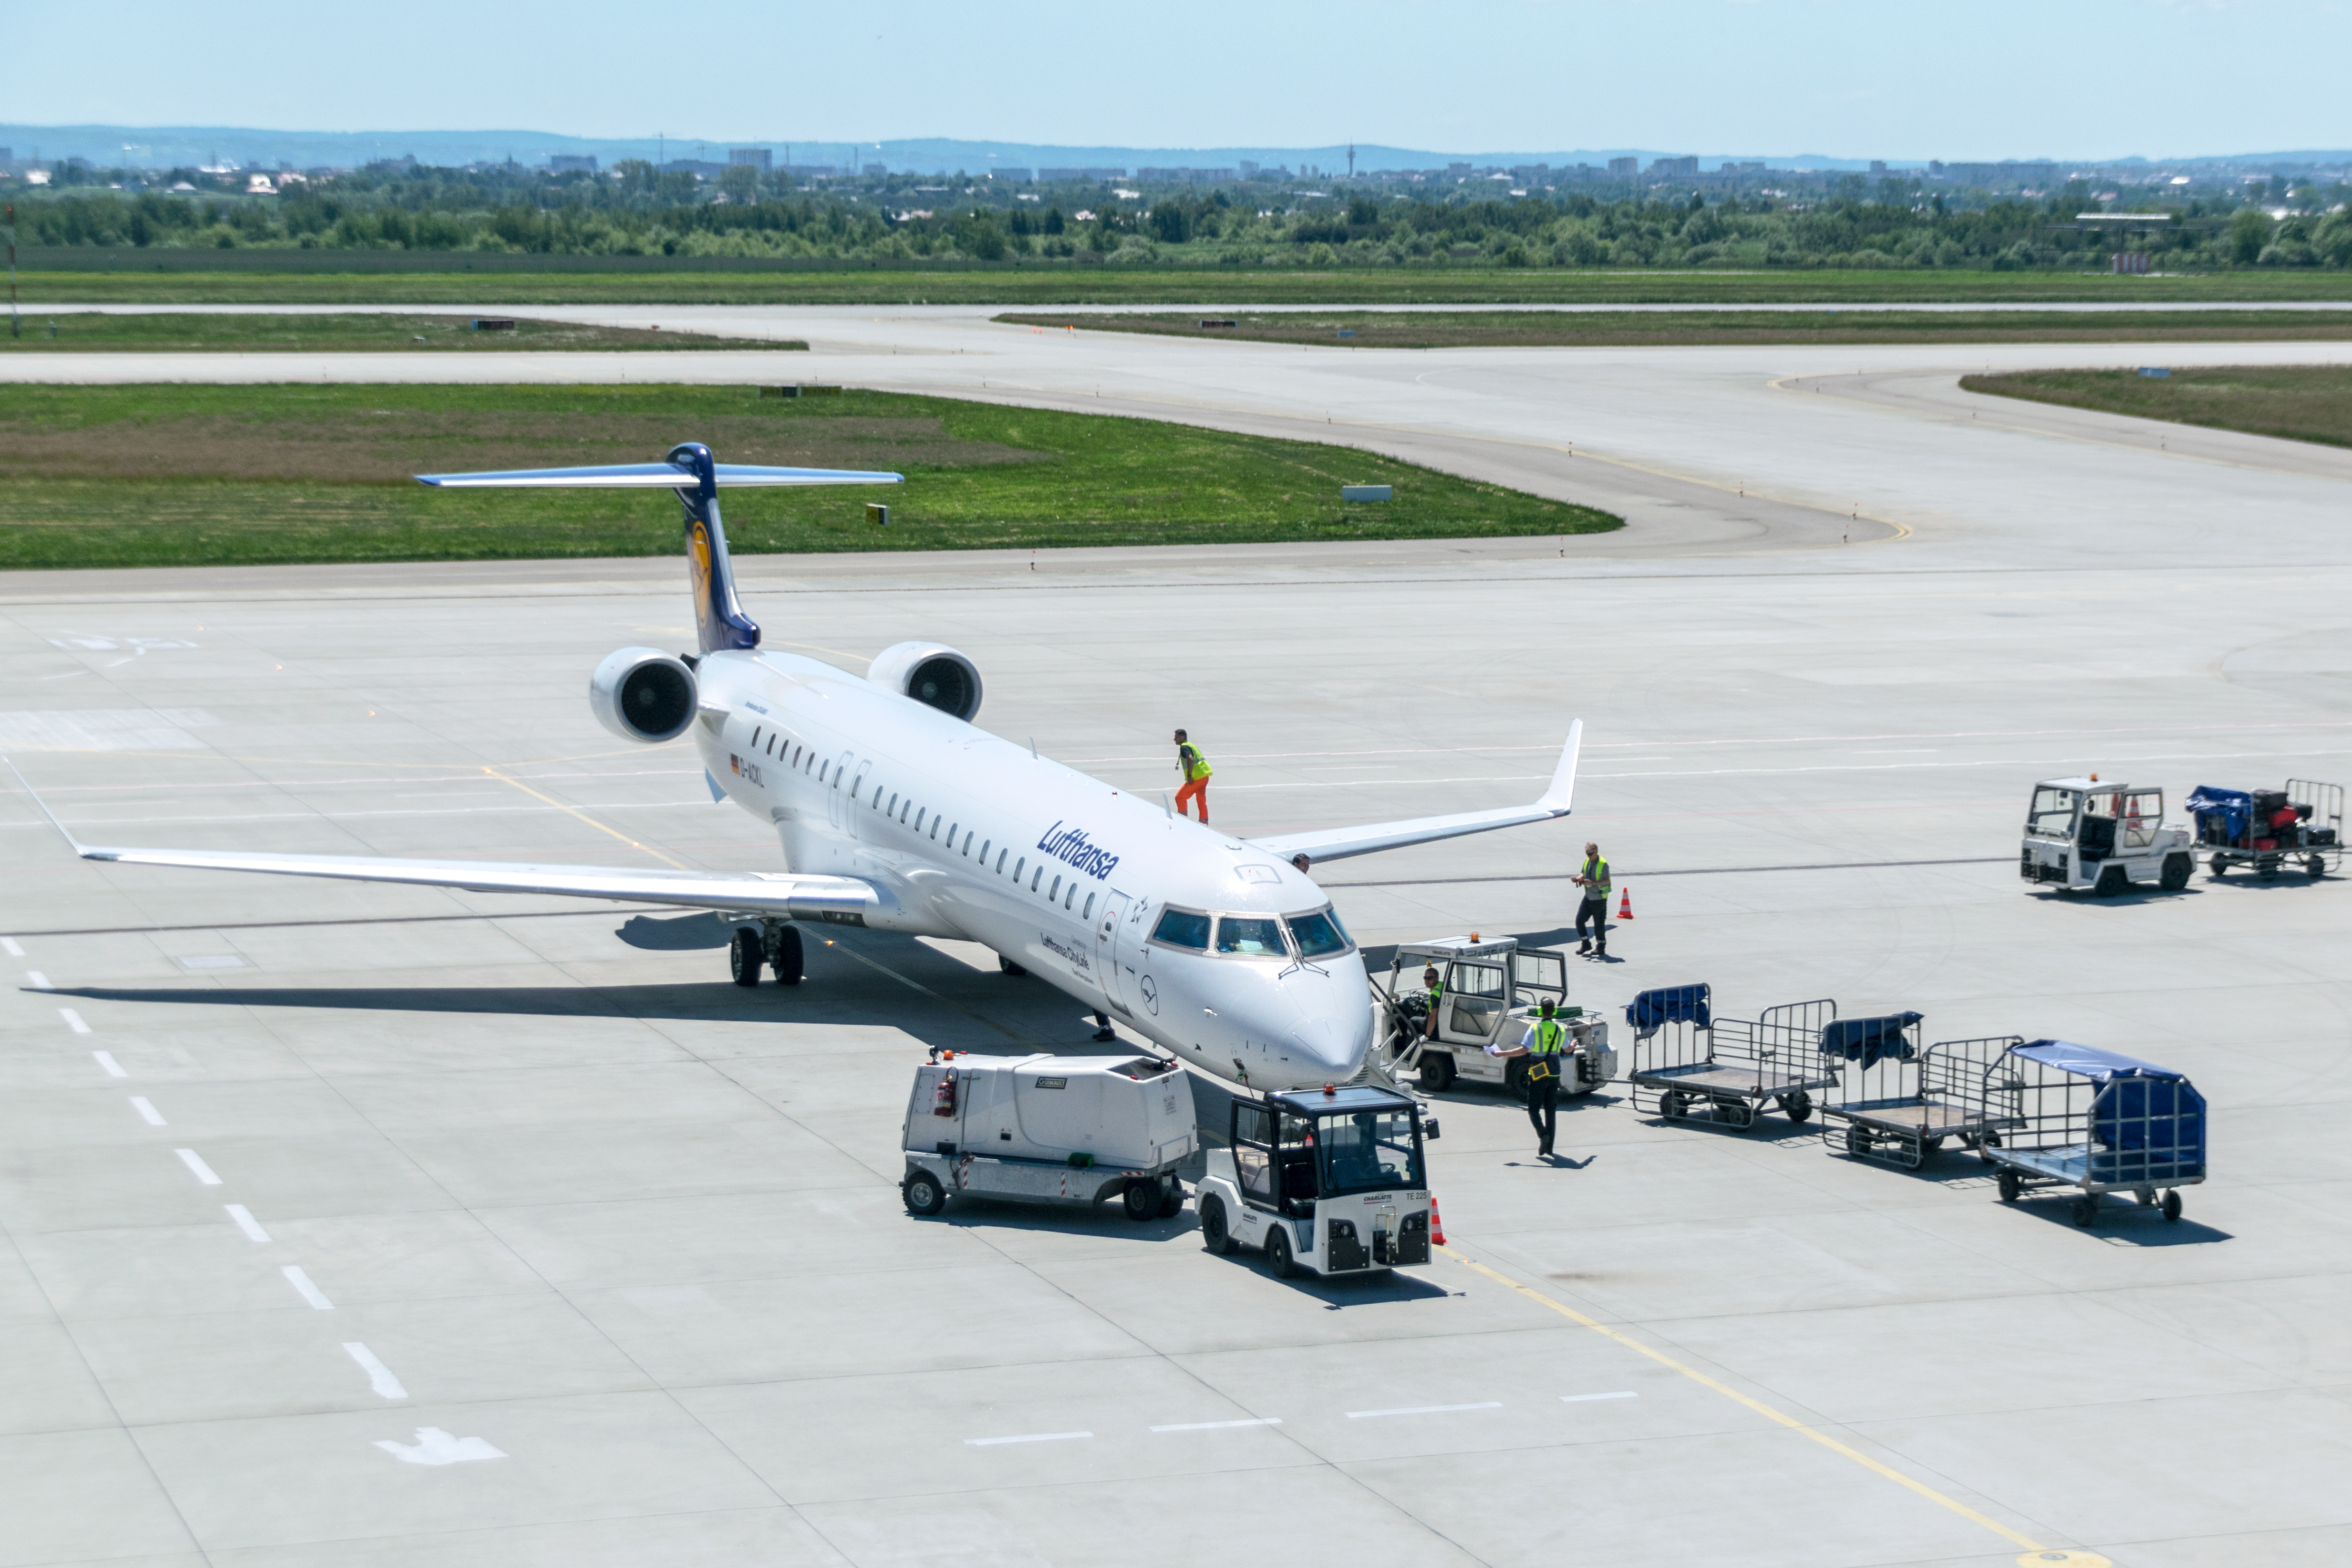
plane, airport, journey, flying, service, luggage, plate, passengers, lufthansa, tire, wheel, vehicle, aircraft, airplane, sky, runway, automotive tire, transport hub, jet engine, aerospace manufacturer, aviation, turbine, aircraft engine, flap, plant, air travel, airliner, asphalt, wing, jet aircraft, engineering, Twinjet, narrow body aircraft, airline, machine, aerospace engineering, airport apron, monoplane, flight, travel, general aviation, truck, road surface, boeing, composite material, mcdonnell douglas, wide body aircraft, transport, landscape, road